Isle of Wight

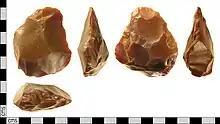
A flint hand axe from the Paleolithic, BP, found on the island in 2010.

The earliest clear evidence of Lower Palaeolithic archaic human occupation on what is now the Isle of Wight is found close to Priory Bay. More than 300 acheulean handaxes have been recovered from the beach and cliff slopes, originating from a sequence of Pleistocene gravels dating approximately to MIS 11-MIS 9 (424,000–374,000 years ago). Reworked and abraded artefacts found at the site may be considerably older however, closer to 500,000 years old. The identity of the hominids who produced these tools is unknown. However, sites and fossils of the same age range in Europe are often attributed to "Homo heidelbergensis" or early populations of Neanderthals.